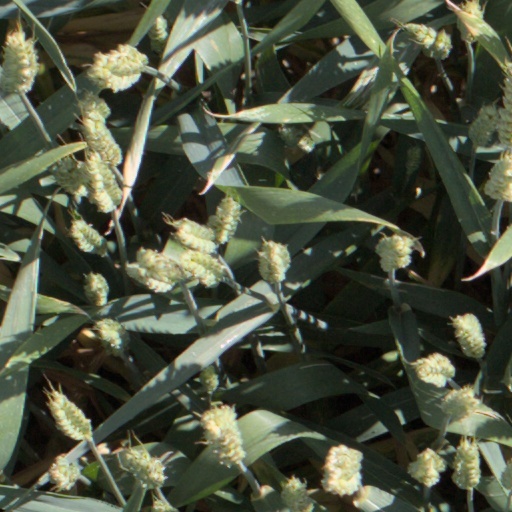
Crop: wheat